Scotland in the High Middle Ages

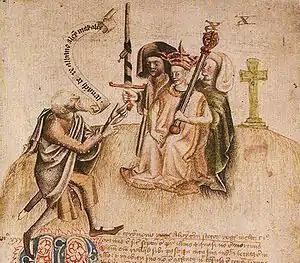
Coronation of King Alexander on Moot Hill, Scone, beside him are the Mormaers of Strathearn and Fife.

The office of Justiciar and Judex were just two ways that Scottish society was governed. In the earlier period, the king "delegated" power to hereditary native "officers" such as the Mormaers/Earls and Toísechs/Thanes. It was a government of gift-giving and bardic lawmen. There were also popular courts, the "comhdhail", testament to which are dozens of placenames throughout eastern Scotland. In the Norman period, sheriffdoms and sheriffs and, to a lesser extent, bishops (see below) became increasingly important. The former enabled the King to effectively administer royal demesne land. During David I's reign, royal sheriffs had been established in the king's core personal territories; namely, in rough chronological order, at Roxburgh, Scone, Berwick-upon-Tweed, Stirling and Perth. By the reign of William I, there may have been about 30 royal sheriffdoms, including ones at Ayr and Dumfries, key locations on the borders of Galloway-Carrick. As the distribution and number of sheriffdoms expanded, so did royal control. By the end of the thirteenth century, sheriffdoms had been established in westerly locations as far-flung as Wigtown, Kintyre, Skye and Lorne. Through these, the thirteenth-century Scottish king exercised more control over Scotland than any of his later medieval successors. The king himself was itinerant and had no "capital" as such although Scone performed a key function. By ritual tradition, all Scottish kings in this period had to be crowned there by the Mormaers of Strathearn and Fife. Although King David I tried to build up Roxburgh as a capital, in the twelfth and thirteenth centuries, more charters were issued at Scone than any other location. Other popular locations were nearby Perth, Stirling, Dunfermline and Edinburgh. In the earliest part of this era, Forres and Dunkeld seem to have been the chief royal residences.